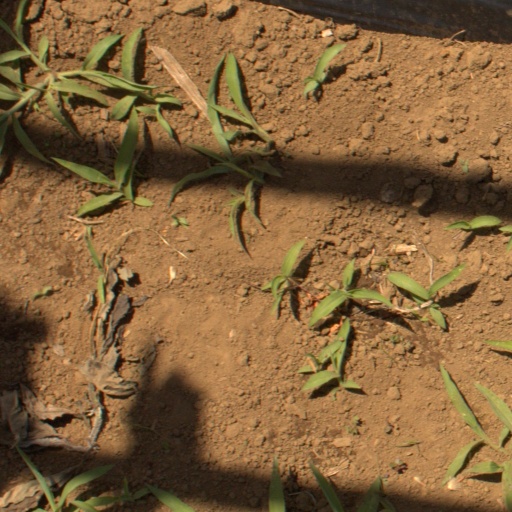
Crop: Jerusalem artichoke